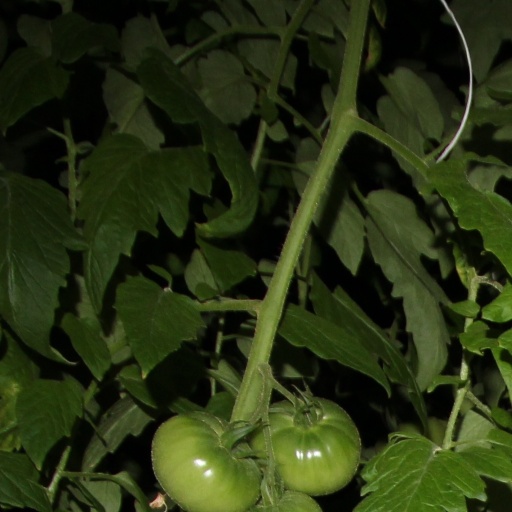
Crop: tomato